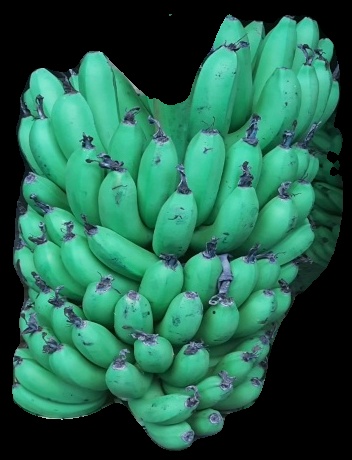
Variety: pachbale
Grade: grade1